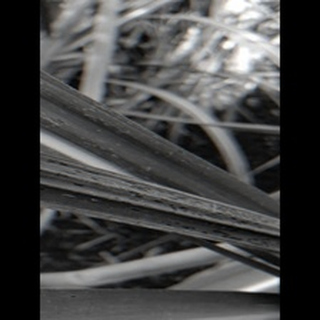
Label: sugarcane_rust